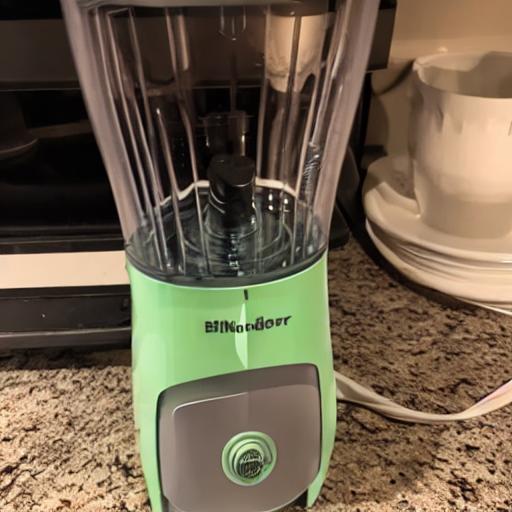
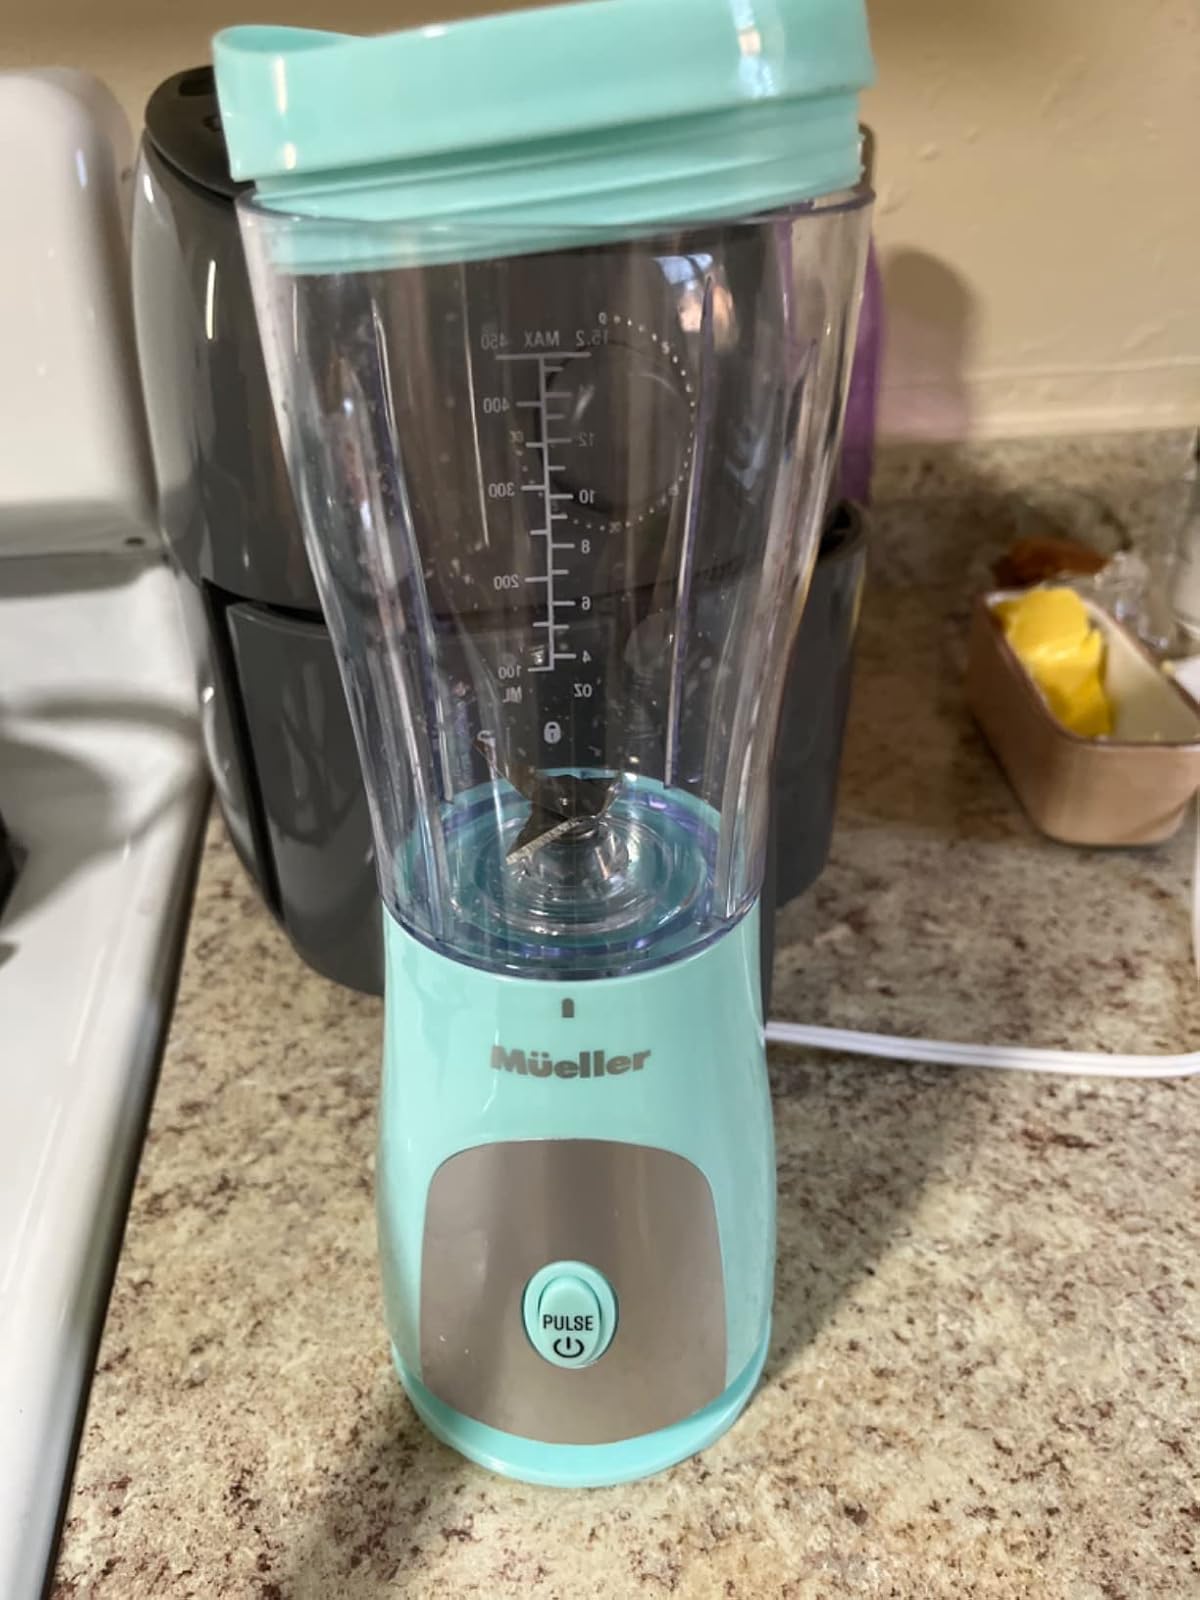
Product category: items_blender
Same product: no